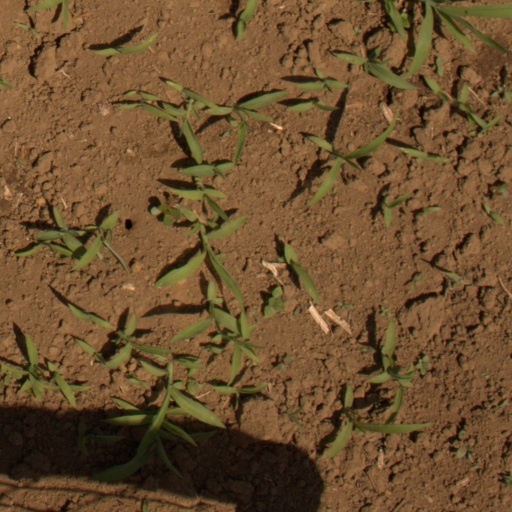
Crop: Jerusalem artichoke